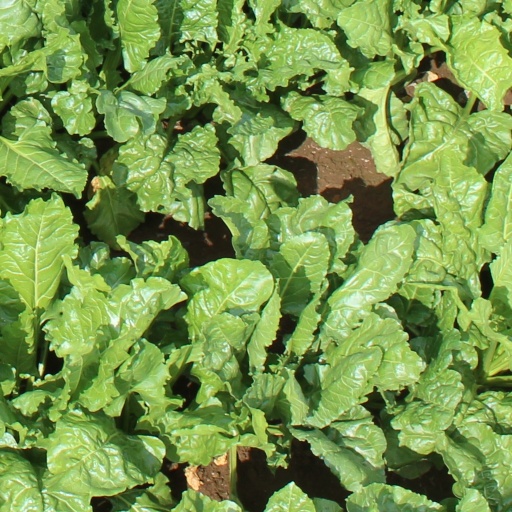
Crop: sugar beet